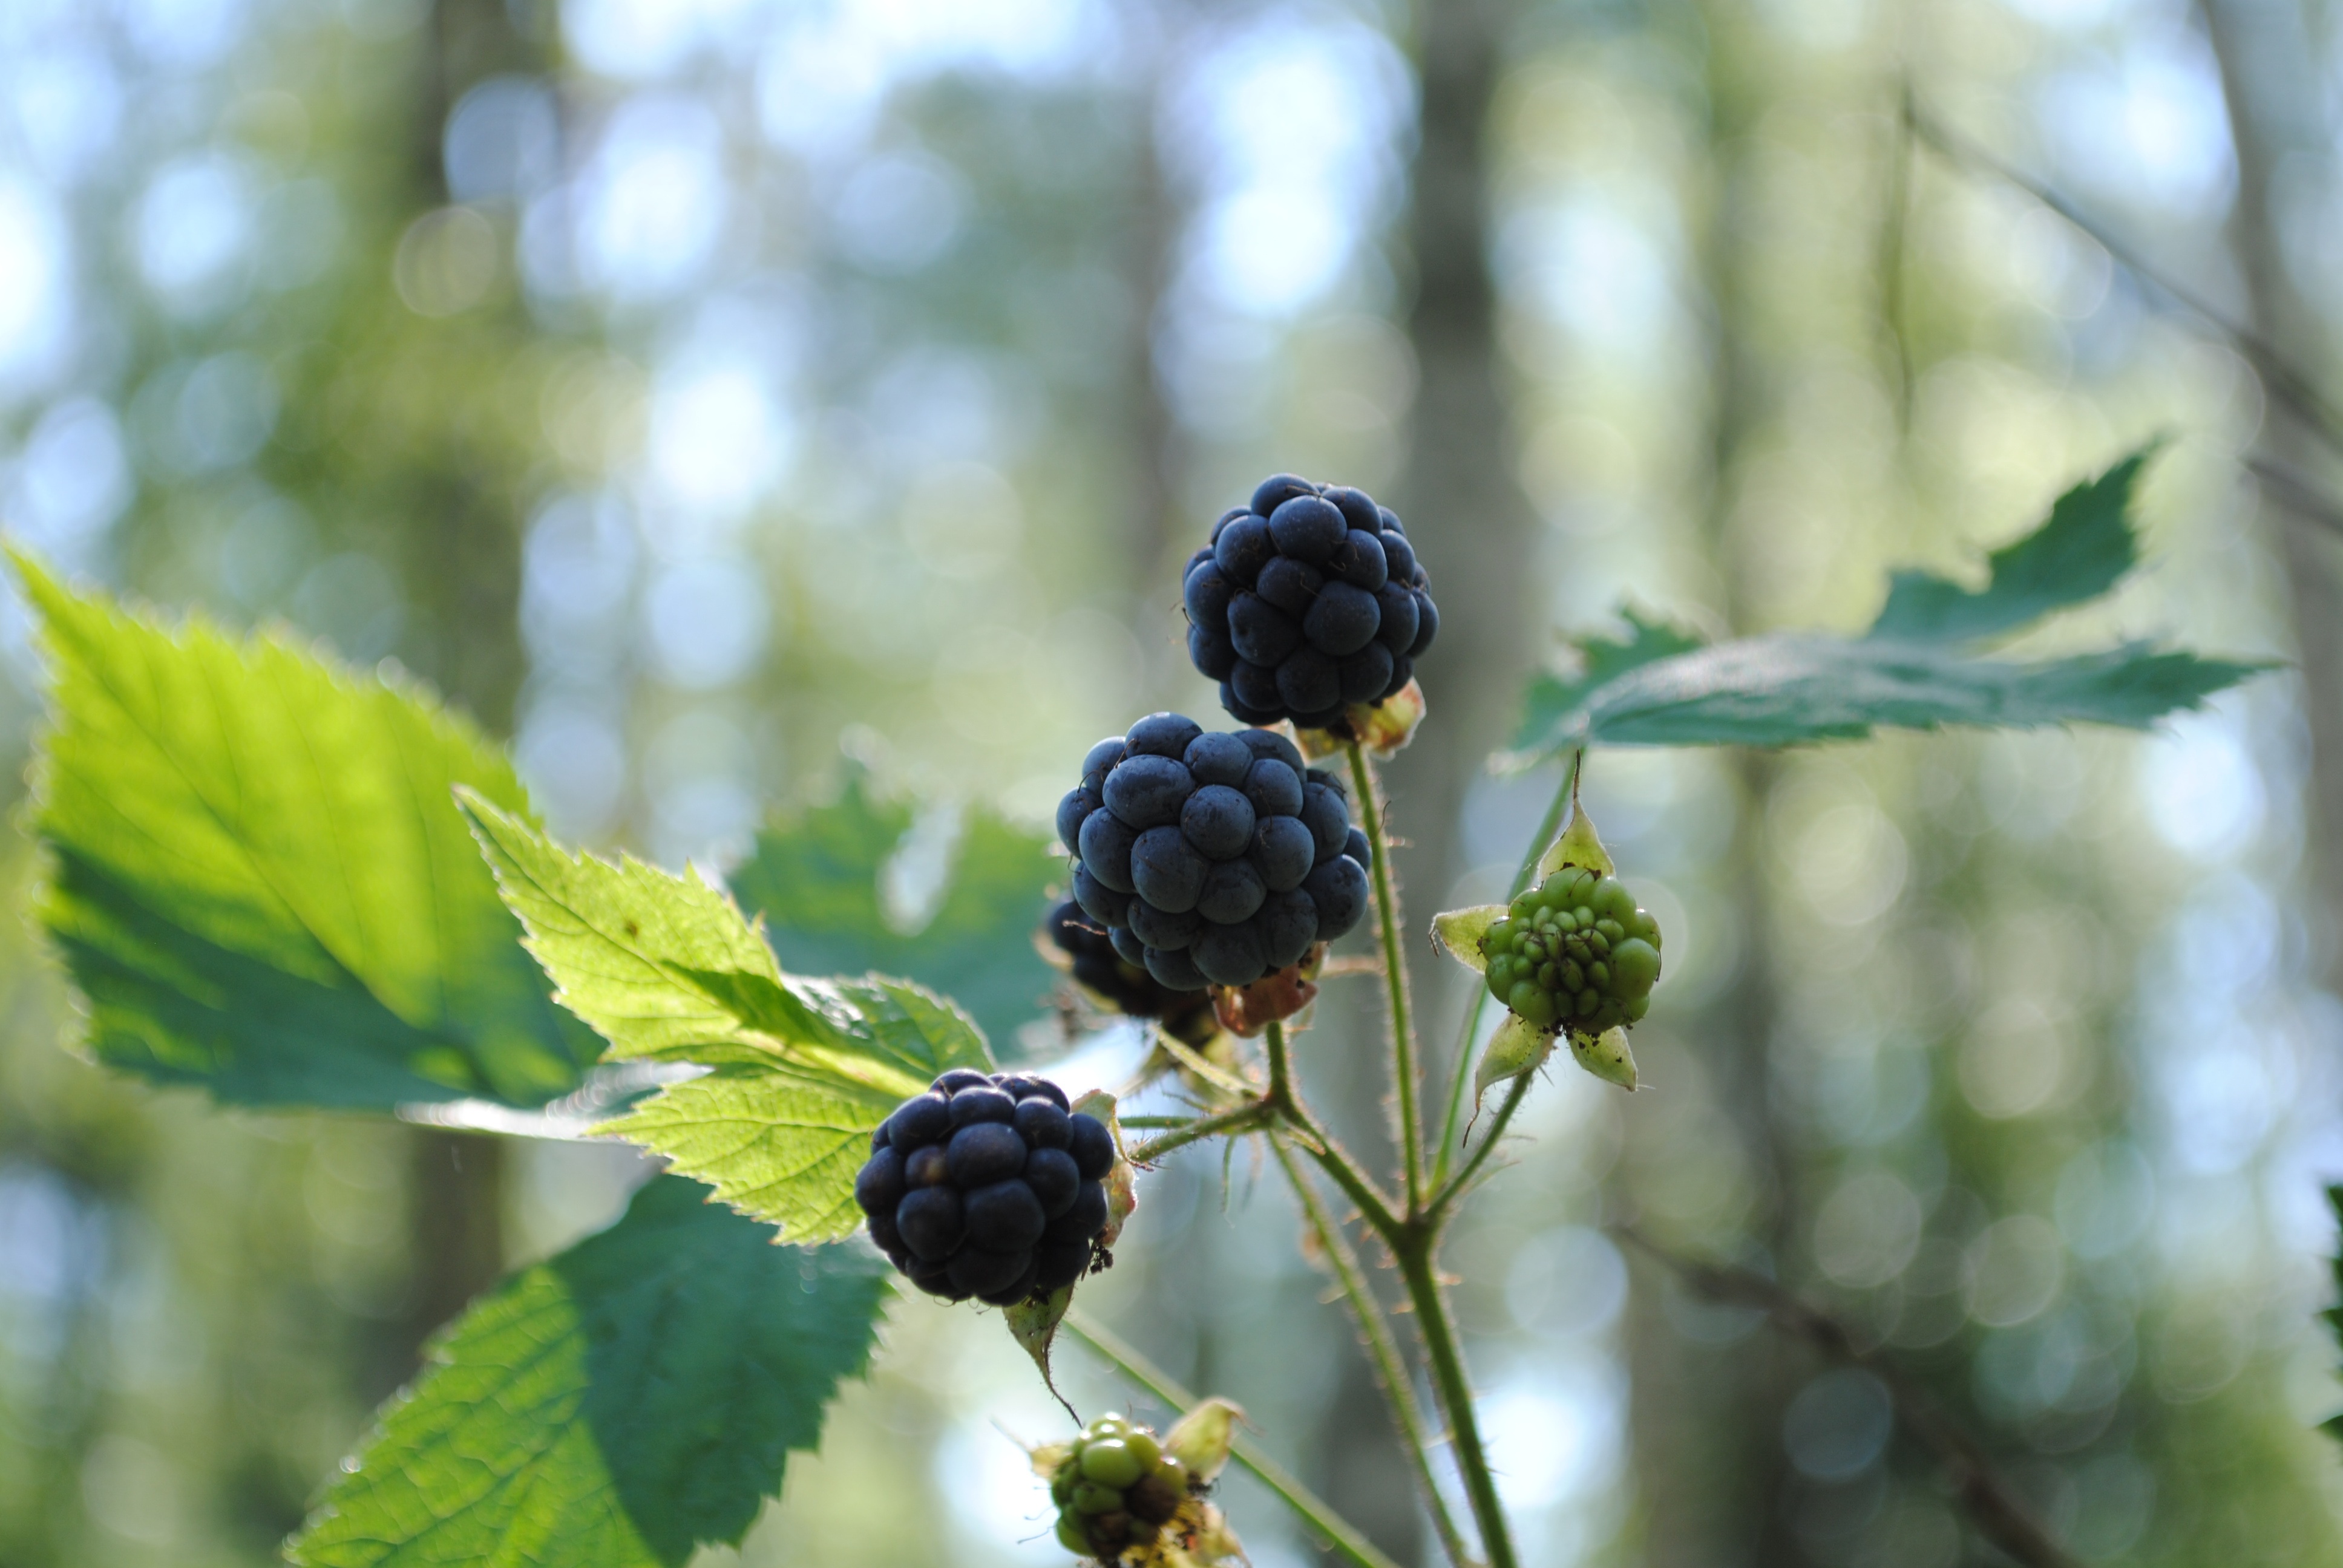
tree, nature, forest, branch, blossom, plant, fruit, berry, leaf, flower, summer, food, green, harvest, produce, macro, botany, garden, closeup, flora, blackberry, leaves, background, shrub, macro photography, green leaves, flowering plant, the blurred, woody plant, land plant